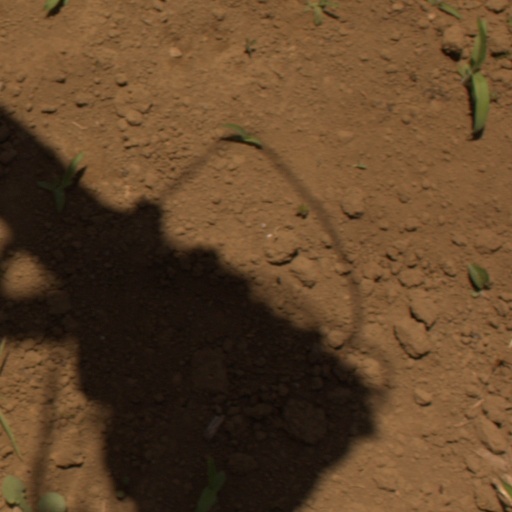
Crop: Jerusalem artichoke